Sumiyoshi Station (JR West)

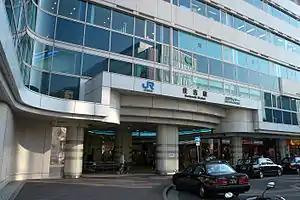
Sumiyoshi Station, October 2007

is a junction passenger railway station located in Higashinada-ku, Kobe, Hyōgo Prefecture, Japan. It is operated by the West Japan Railway Company (JR West) and by the third sector Kobe New Transit Company